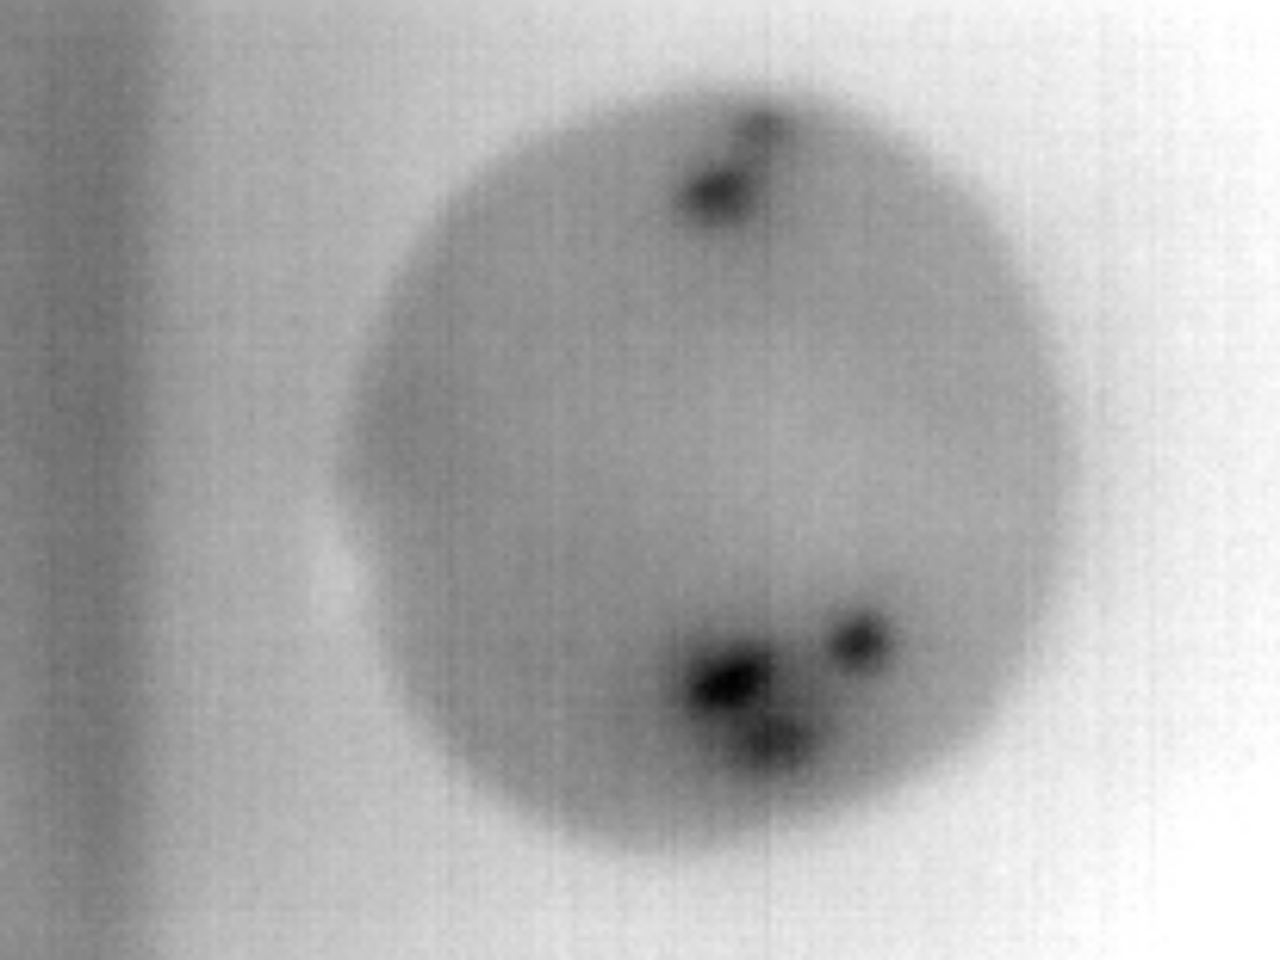
Label: Minor Defect